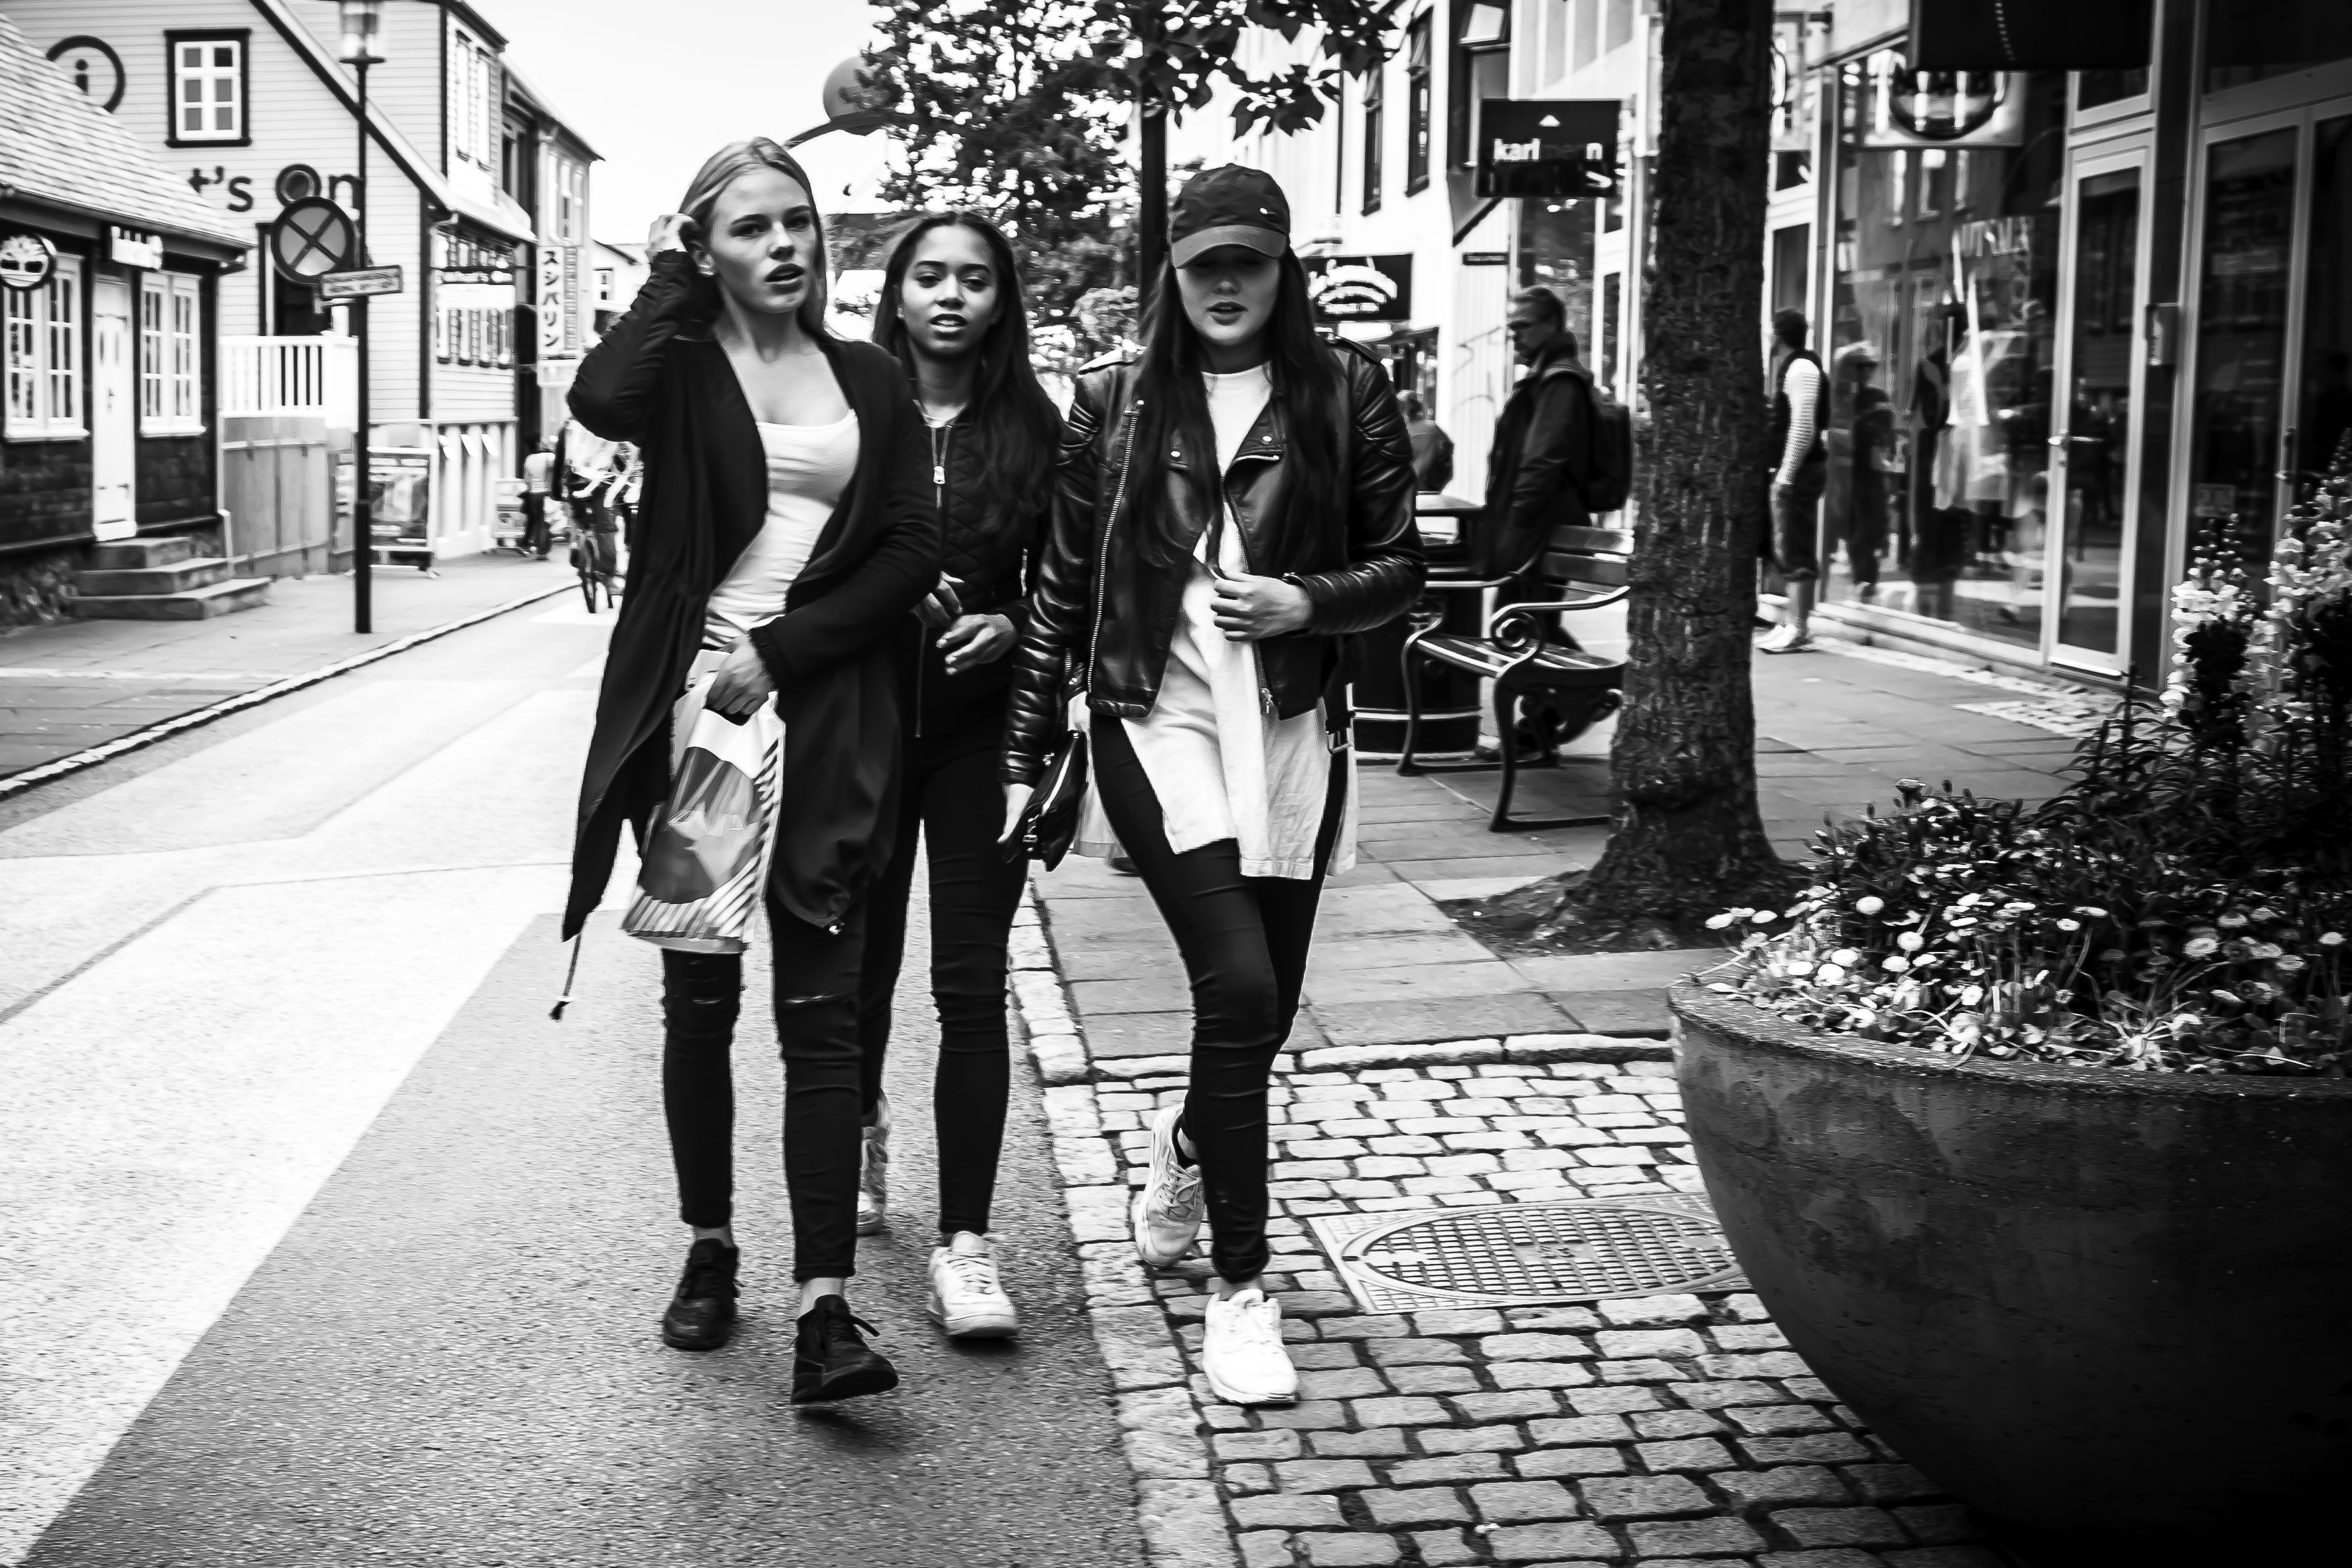
black and white, people, road, white, street, photography, urban, travel, fujifilm, spring, fashion, iceland, black, monochrome, bw, blackandwhite, blackwhite, is, infrastructure, ngc, photograph, snapshot, image, fuji, stphotographia, fujixt1, reykjavik, fujix, noireblanc, monochrome photography, film noir